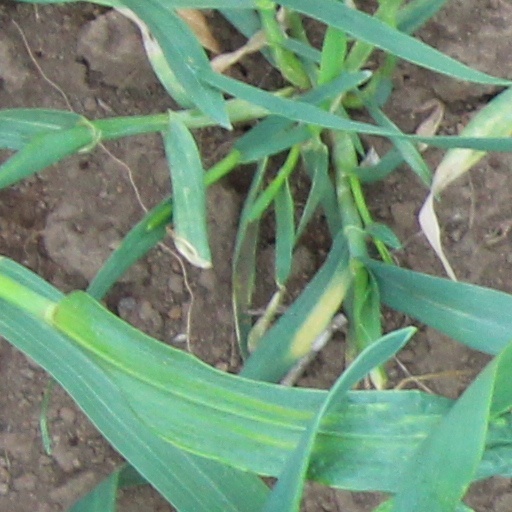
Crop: wheat